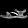
Label: Sandal